Clara Snell Wolfe

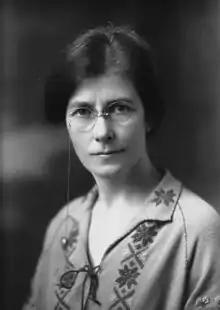
Clara Snell Wolfe, ca. 1920

Clara Snell Wolfe (1874–1970) was an American suffragist. She founded the Texas branch of the National Woman's Party and became its president.